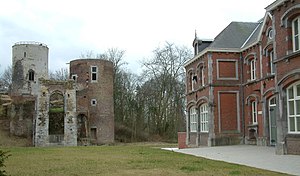
Stein (Limburg) / Galleri
Stein er en kommune og en by, beliggende i den sydlige provins Limburg i Nederlandene. Kommunens areal er på 22,77 km², og indbyggertallet er på 25.056 pr. 1. april 2016. Det højeste punkt ligger 61 meter over havets overflade.